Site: brandenburg
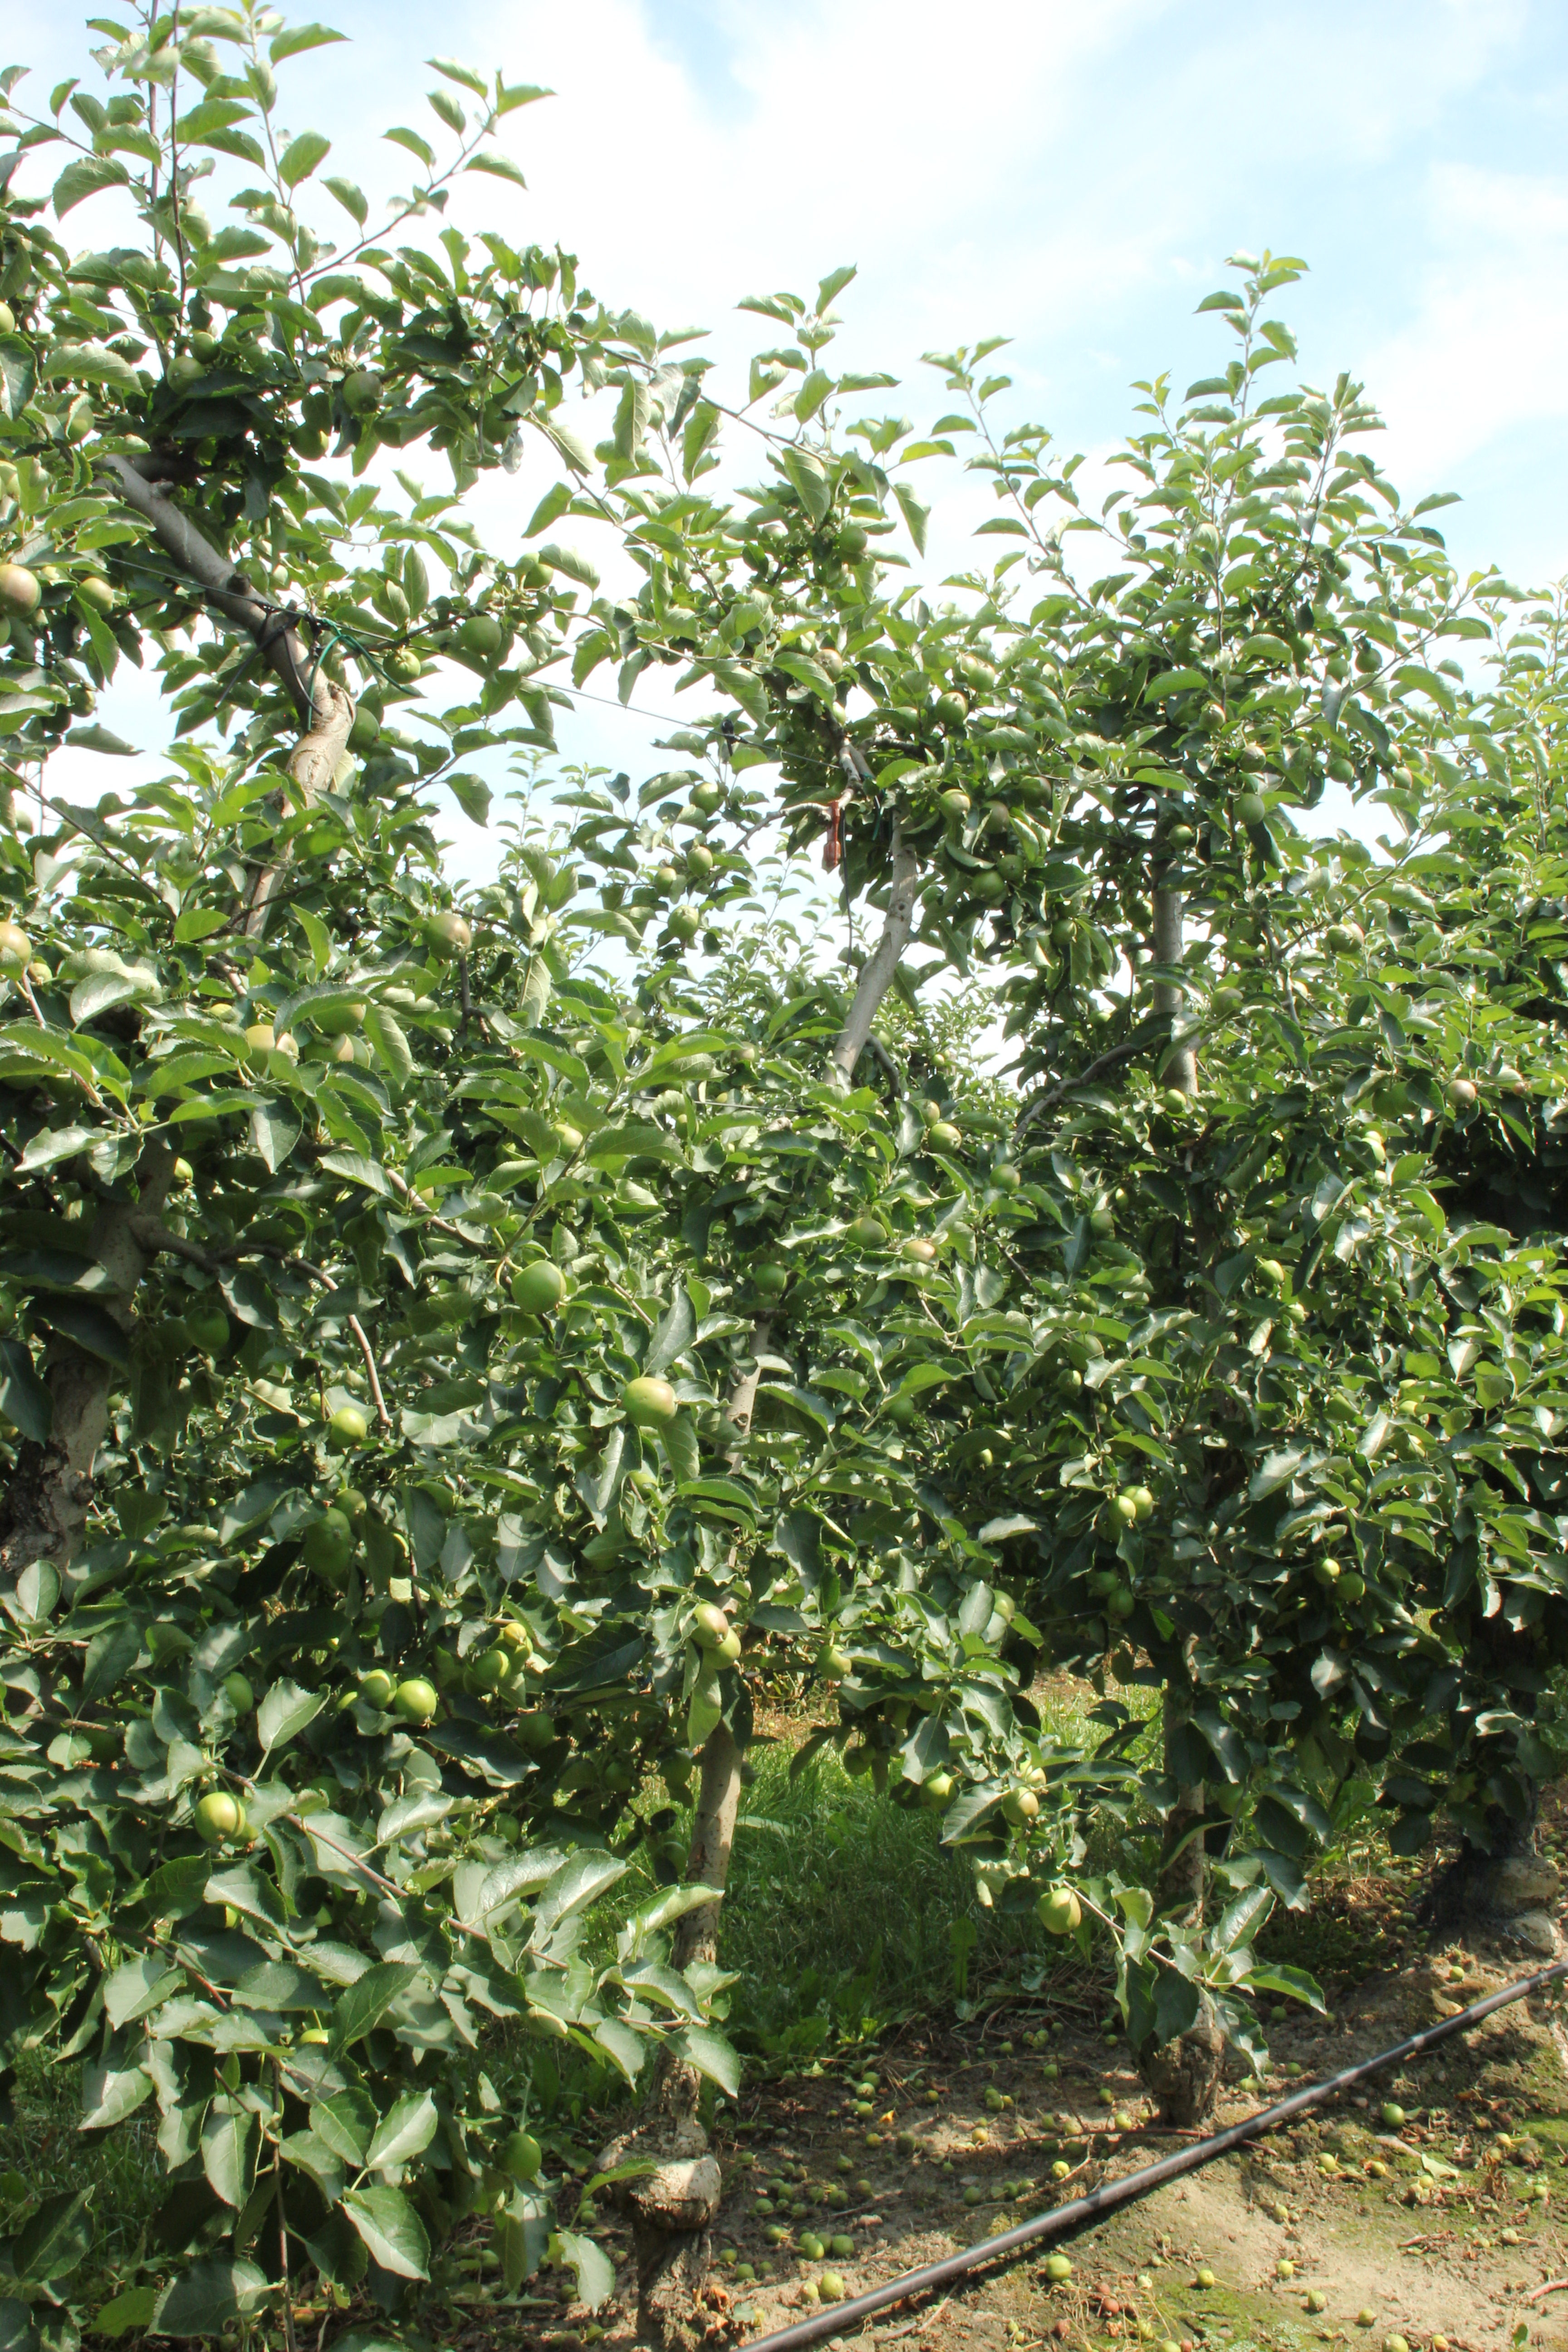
Growth stage (BBCH 74): Development of fruit